Norge (DAC ship)

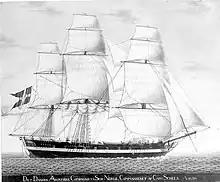
"Norge" in 1798.

Norge was an East Indiaman of the Danish Asiatic Company. She was taken as a prize by "HMS Sceptre" at the Cape of Good Hope in January 1808.